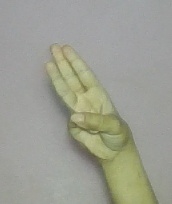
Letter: thaa